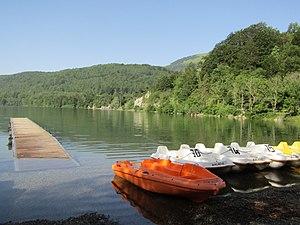
Grand lac de Laffrey en juin 2019
Laffrey est une commune française située dans le département de l'Isère en région Auvergne-Rhône-Alpes.
Le grand lac de Laffrey ou lac de Laffrey est un des lacs de Laffrey situé à 23 km de Grenoble sur la commune de Laffrey en Isère dans le massif du Taillefer. Ce lac est d'origine glaciaire. Il est souvent venté, ce qui en fait un lieu privilégié pour la voile.
Les lacs de Laffrey sont quatre lacs situés sur le plateau de la Matheysine, entre la commune de Laffrey et la commune de Pierre-Châtel, en Isère, face au massif du Taillefer.